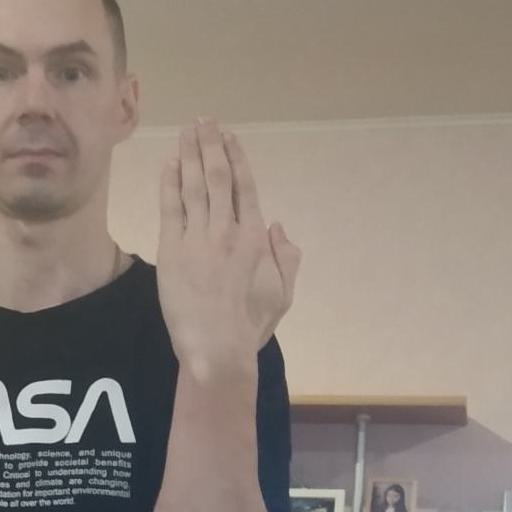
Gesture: stop_inverted